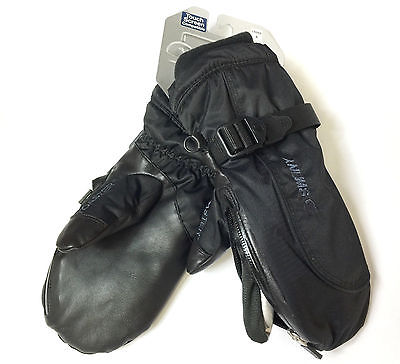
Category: toaster